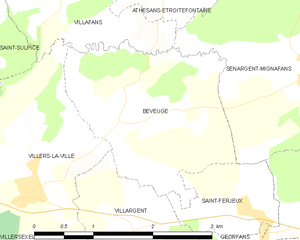
Carte des communes françaises